Snail Shell Cave

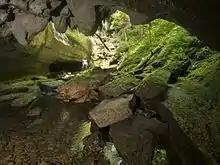
This is in the main entrance of Snail Shell Cave in Tennessee. It is a Karst Window entrance, where a collapse has occurred into the middle of a cave stream passage. Here you are in one arm of the passage looking into the other arm. The cave extends for long distances each way with flotation required in much of it.

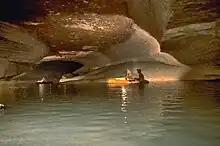
The Grand Canal in Snail Shell Cave, Tennessee. Much of the cave requires a reliable boat to explore.

Snail Shell Cave is a limestone cave in Rockvale, Tennessee. Snail Shell Cave lies on an preserve near Murfreesboro, Tennessee. Snail Shell cave is owned by the Southeastern Cave Conservancy, which has called it "one of the most biologically significant cave sites in the southeastern United States."